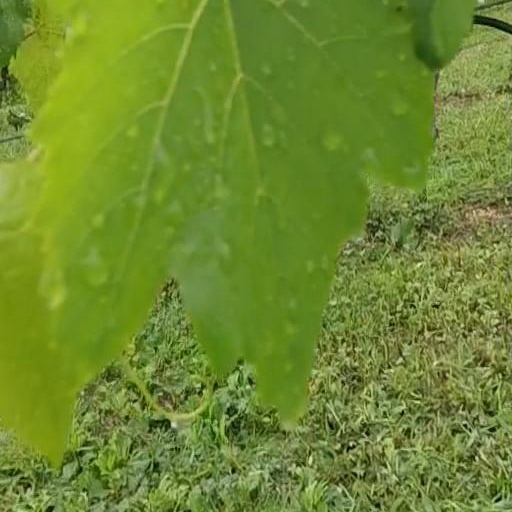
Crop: grape